Yes, We're Open

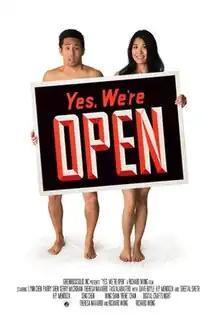
Theatrical release poster

Yes, We're Open is a 2012 American independent film directed by Richard Wong and written by H.P. Mendoza, the first collaboration between Wong and Mendoza since their 2006 debut film, . The film premiered March 11, 2012 at the San Francisco International Asian American Film Festival. After a year of touring the film festival circuit and winning Best Screenplay at the Los Angeles Asian Pacific Film Festival, "Yes, We're Open" was released on home video on October 12, 2012.